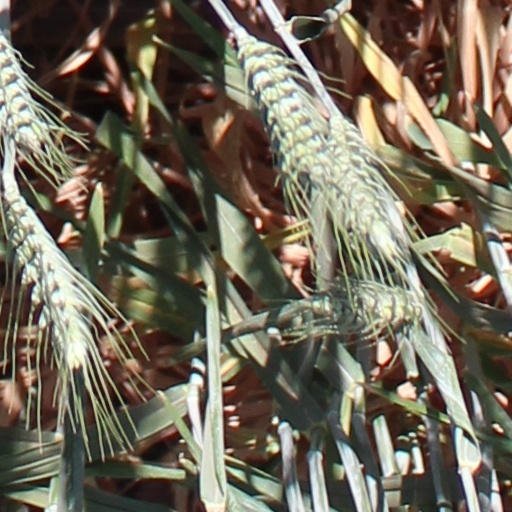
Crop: wheat